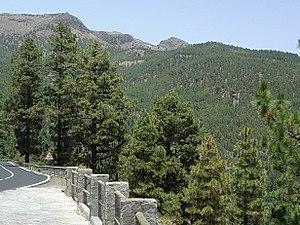
Pins des Canaries, à Ténérife
Pinus canariensis ou pin des Canaries est un conifère de la famille des Pinacées. Il est le symbole de La Palma.
La forêt de Baïnem est située entre Hammamet, Aïn Benian, Béni Messous, Bouzaréah et Raïs Hamidou dans la wilaya d'Alger, en Algérie. Elle est gérée par la Conservation des forêts d'Alger sous la tutelle de la Direction générale des forêts